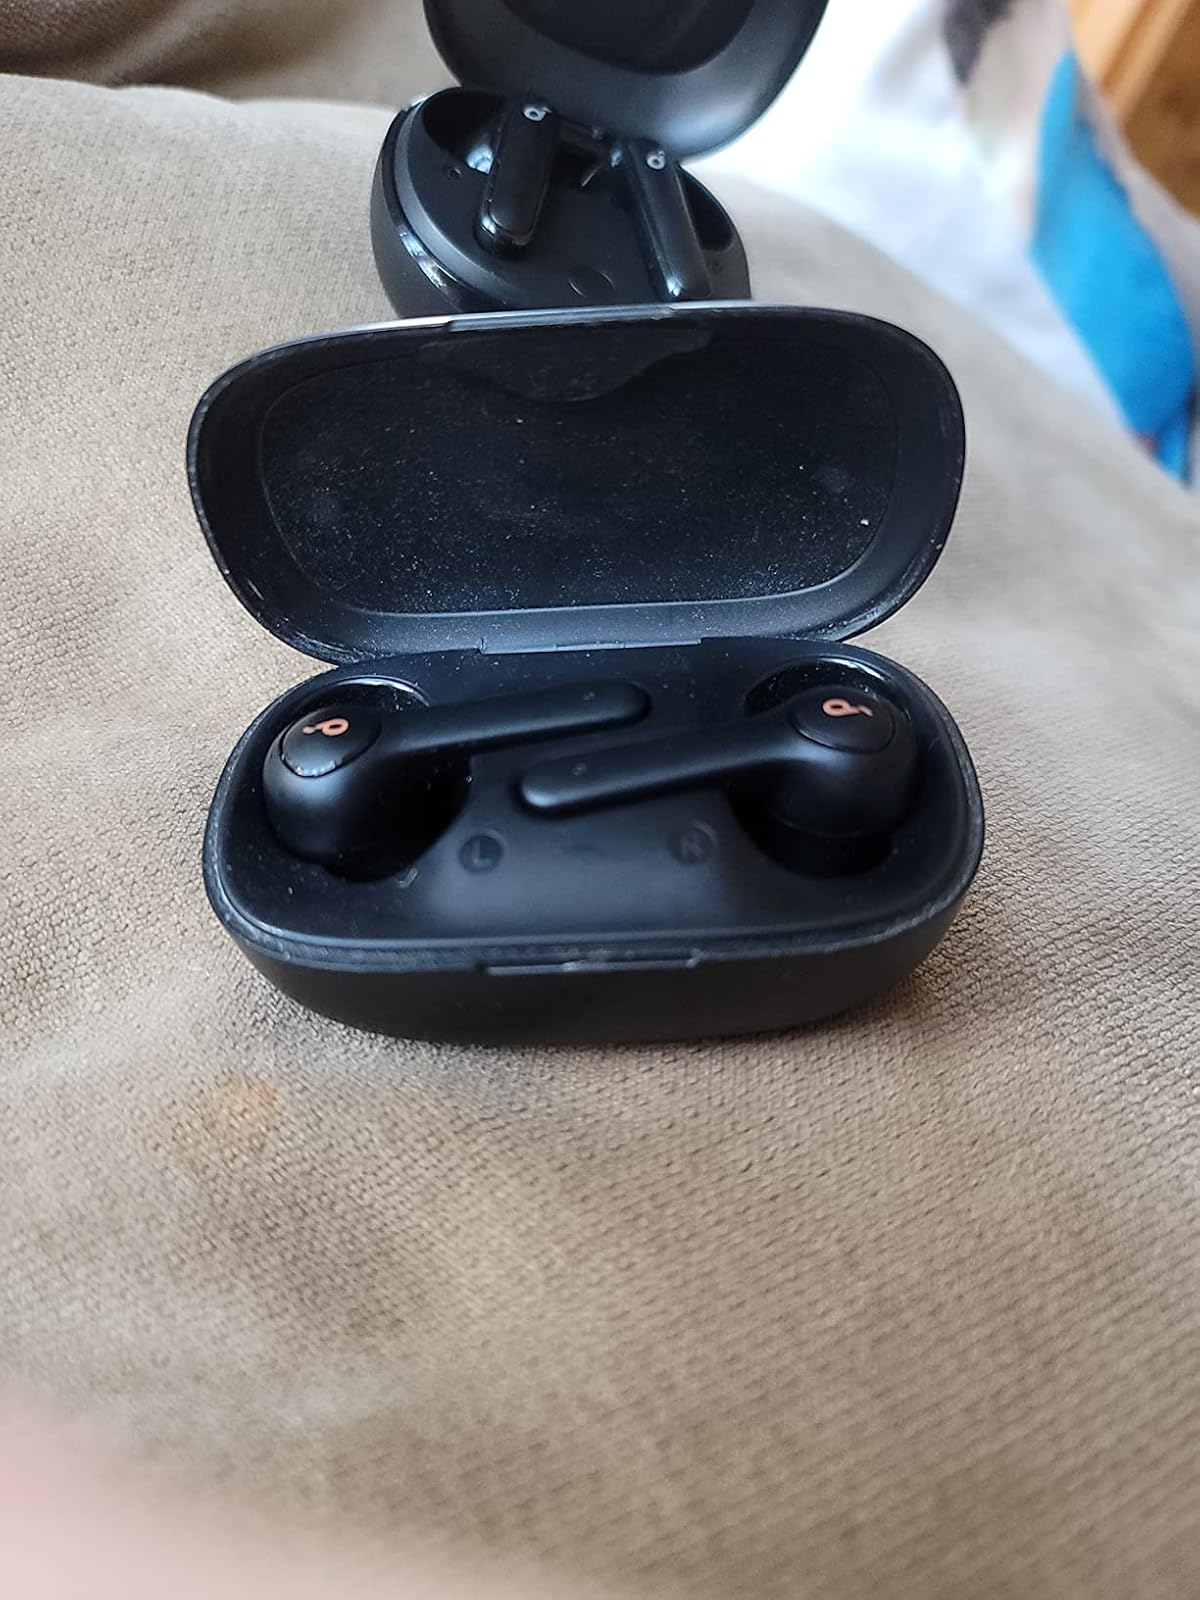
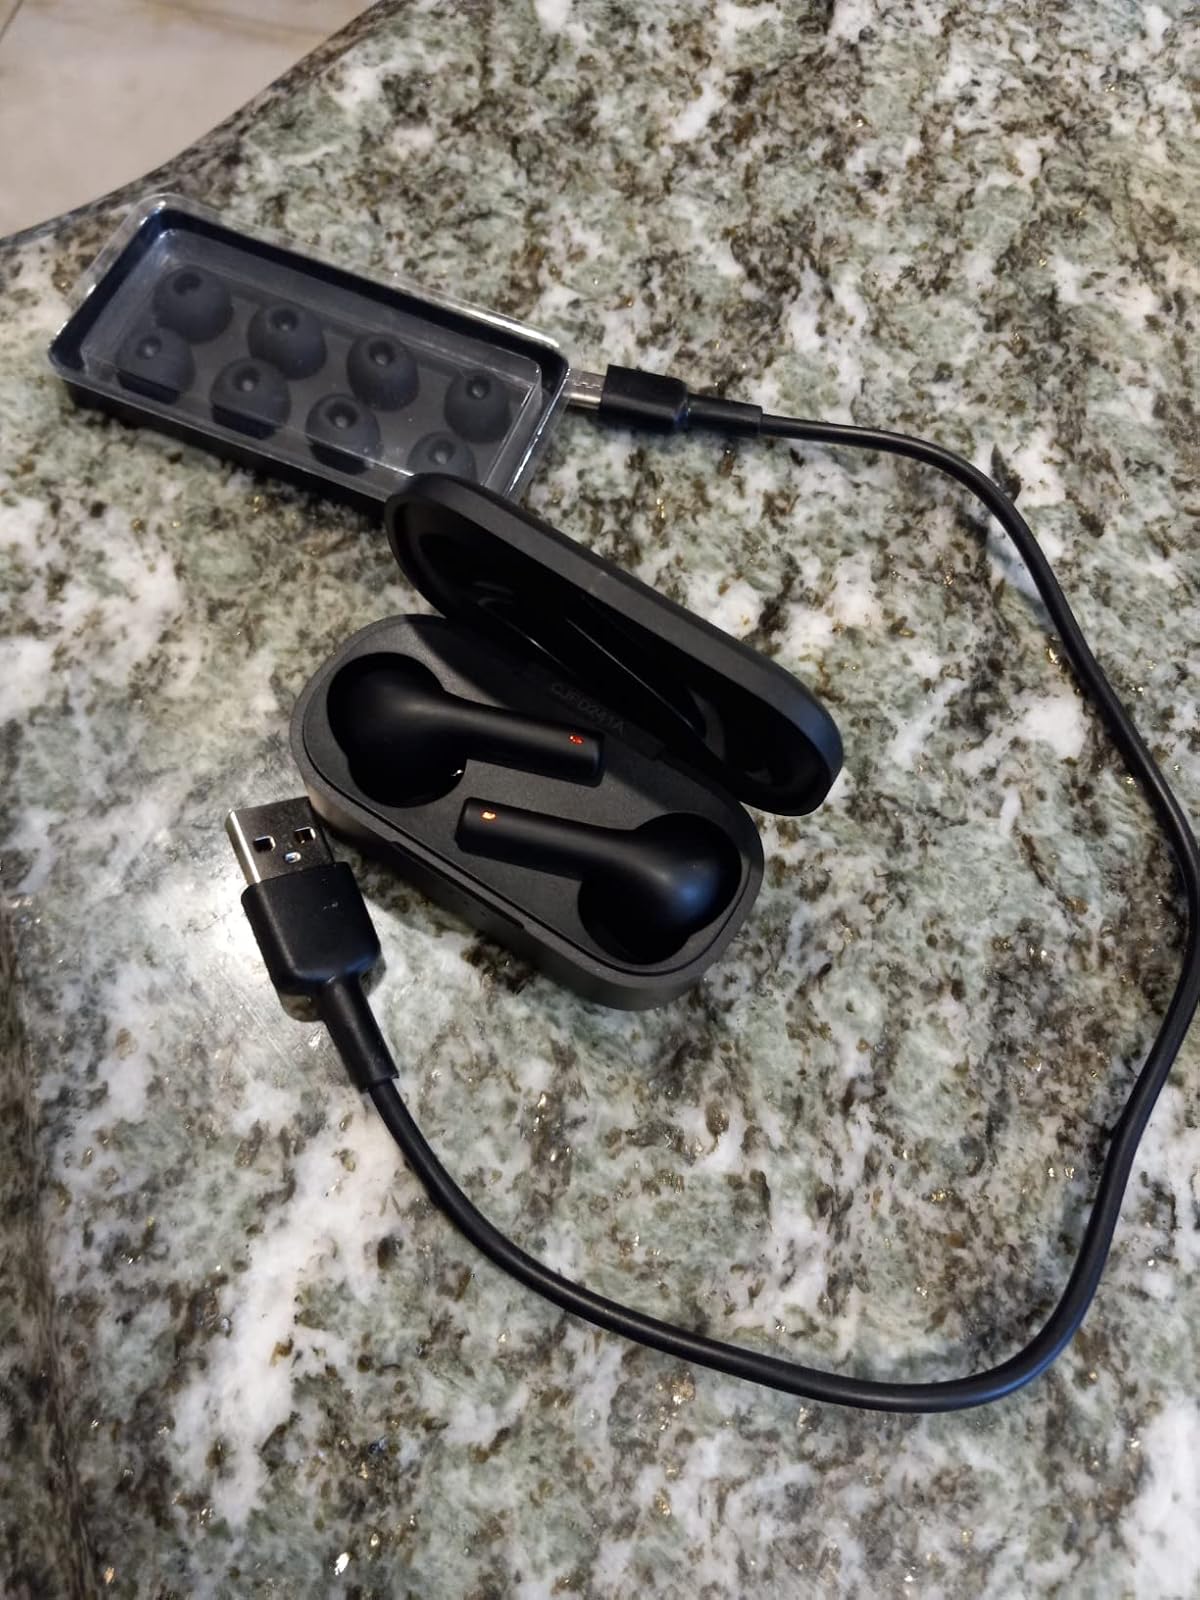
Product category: earbuds
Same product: no